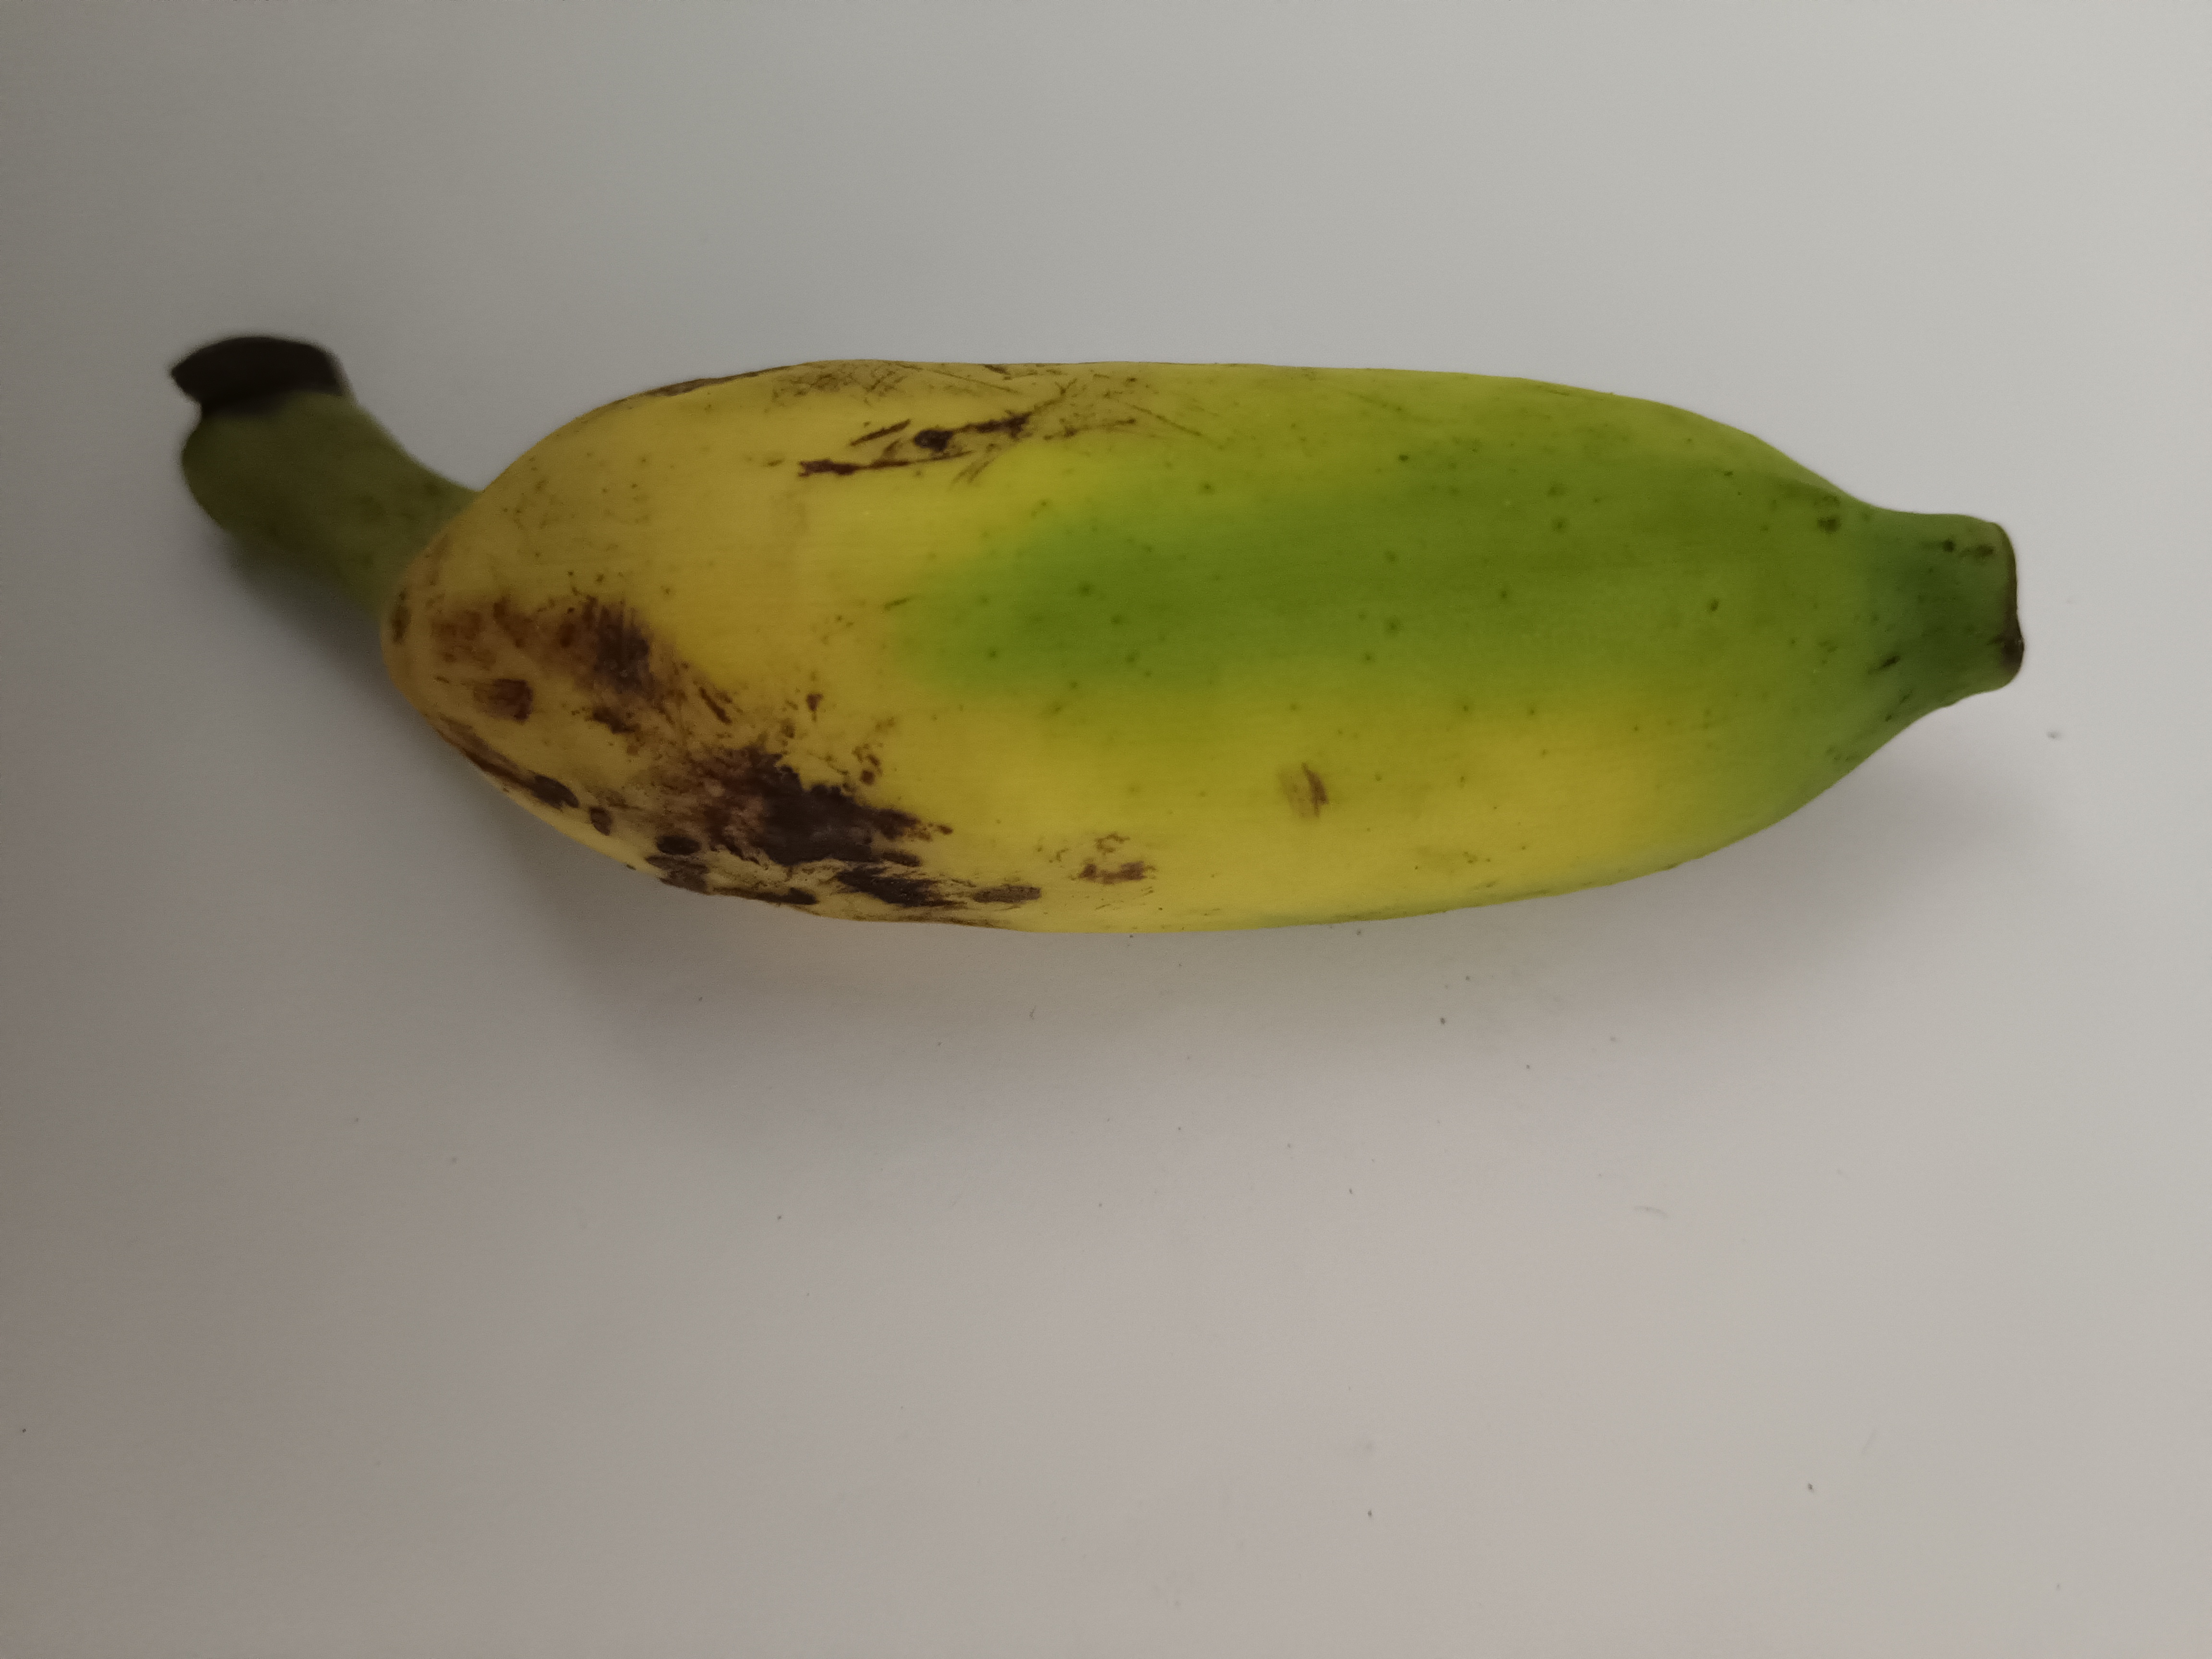
Banana variety: Champa